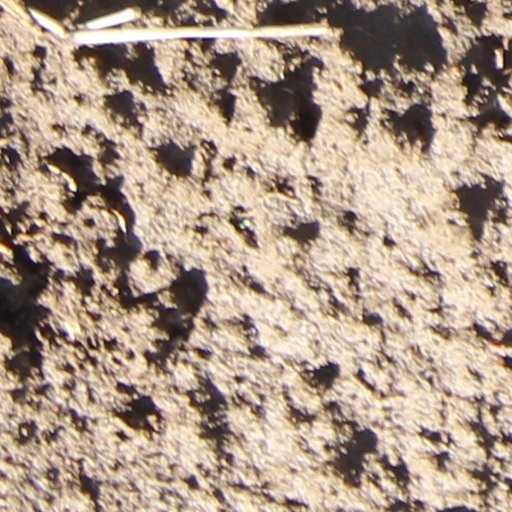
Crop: wheat